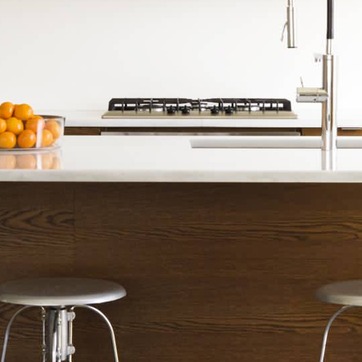
Material: polishedstone